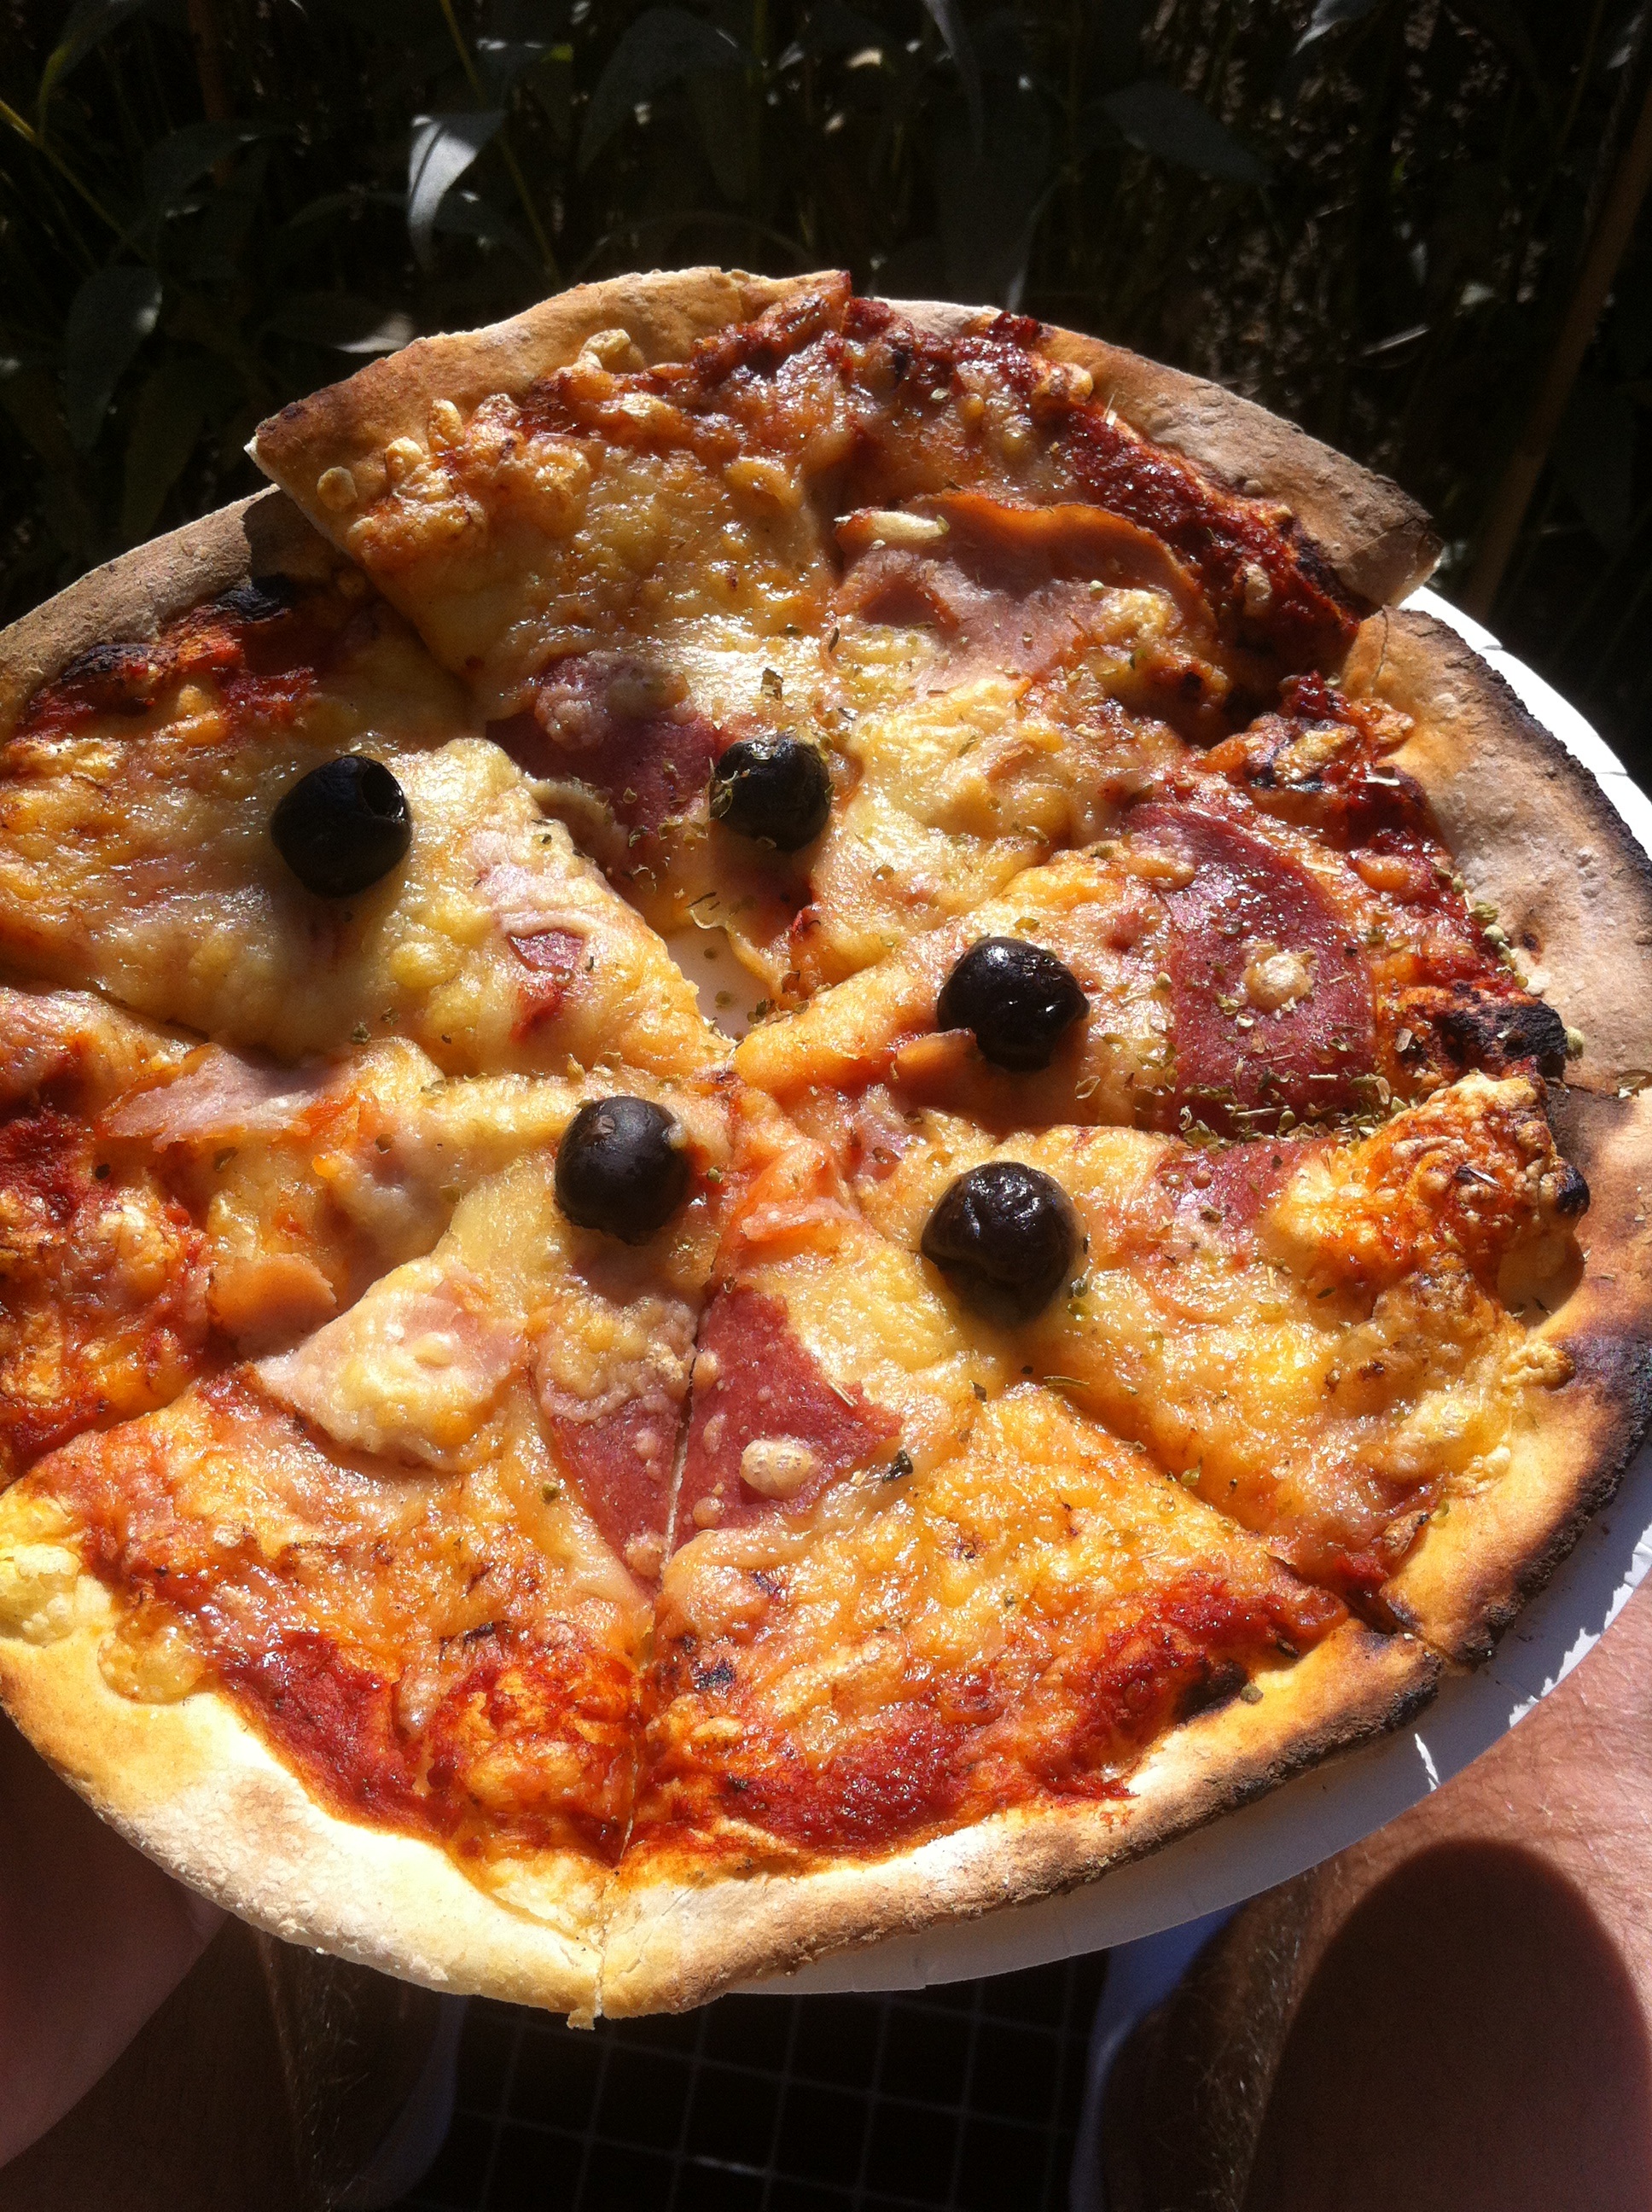
dish, meal, food, produce, plate, italy, breakfast, dessert, eat, lunch, cuisine, delicious, pasta, dough, pizza, cheese, tomatoes, italia, olives, italian, paprika, che, baked goods, parmesan, pizza topping, oily, pqaprika